Five Finger Exercise

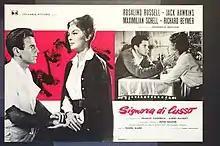
Italian film poster

is a 1962 American drama film directed by Daniel Mann and produced by Frederick Brisson from a screenplay by Frances Goodrich and Albert Hackett based on the play by Peter Shaffer. The film was distributed by Columbia Pictures.